Aneuploidy

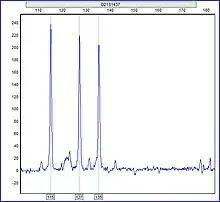
Example of Trisomy 21 detected via quantitative PCR short tandem repeat assay

Germline aneuploidy is typically detected through karyotyping, a process in which a sample of cells is fixed and stained to create the typical light and dark chromosomal banding pattern and a picture of the chromosomes is analyzed. Other techniques include fluorescence in situ hybridization (FISH), quantitative PCR of short tandem repeats, quantitative fluorescence PCR (QF-PCR), quantitative PCR dosage analysis, Quantitative Mass Spectrometry of Single Nucleotide Polymorphisms, and comparative genomic hybridization (CGH).